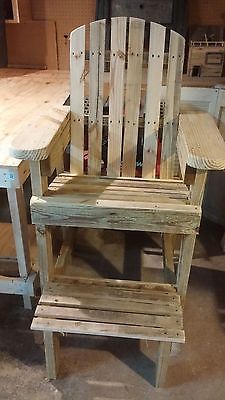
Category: chair